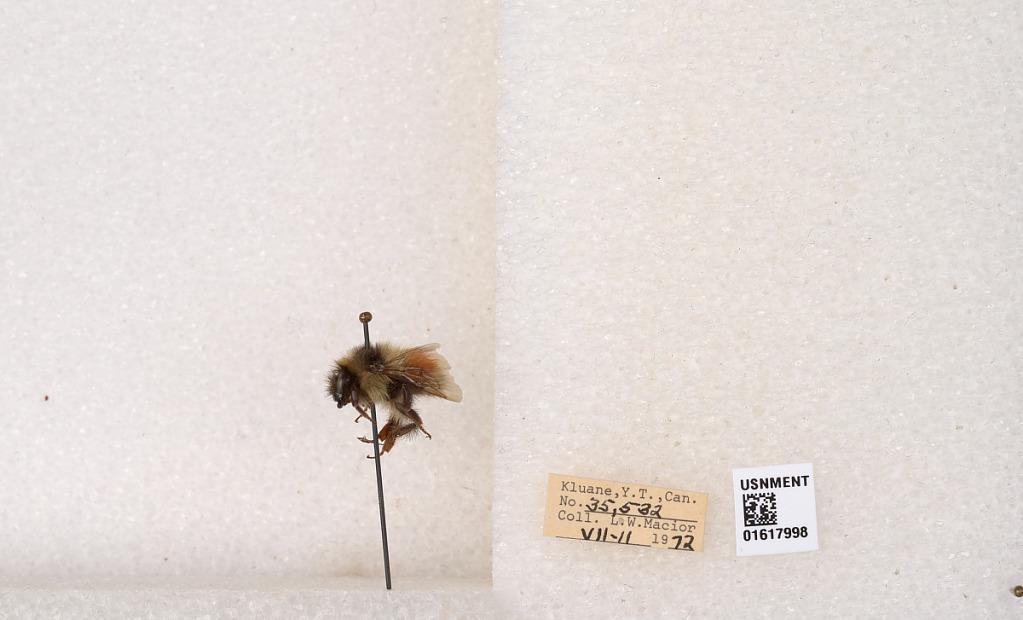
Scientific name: Bombus (Pyrobombus) sylvicola Kirby
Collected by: L. Macior
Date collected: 1972-7-11
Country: Canada
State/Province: Yukon
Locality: Kluane
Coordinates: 61.2426, -139.113